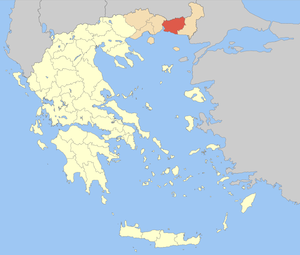
Rhodope est un nome de la Grèce situé dans la périphérie de Macédoine-Orientale-et-Thrace.